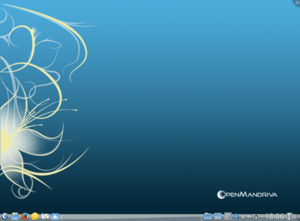
Capture d'écran d'OpenMandriva LX 2013
OpenMandriva Lx est le nom d'une distribution Linux éditée par une association à but non lucratif du nom d'OpenMandriva. Son nom vient de la distribution de laquelle elle s'inspire : Mandriva Linux, aujourd'hui abandonnée. Elle reprend donc le nom de Mandriva qui, précédé d'Open met en avant l'aspect communautaire de la distribution.